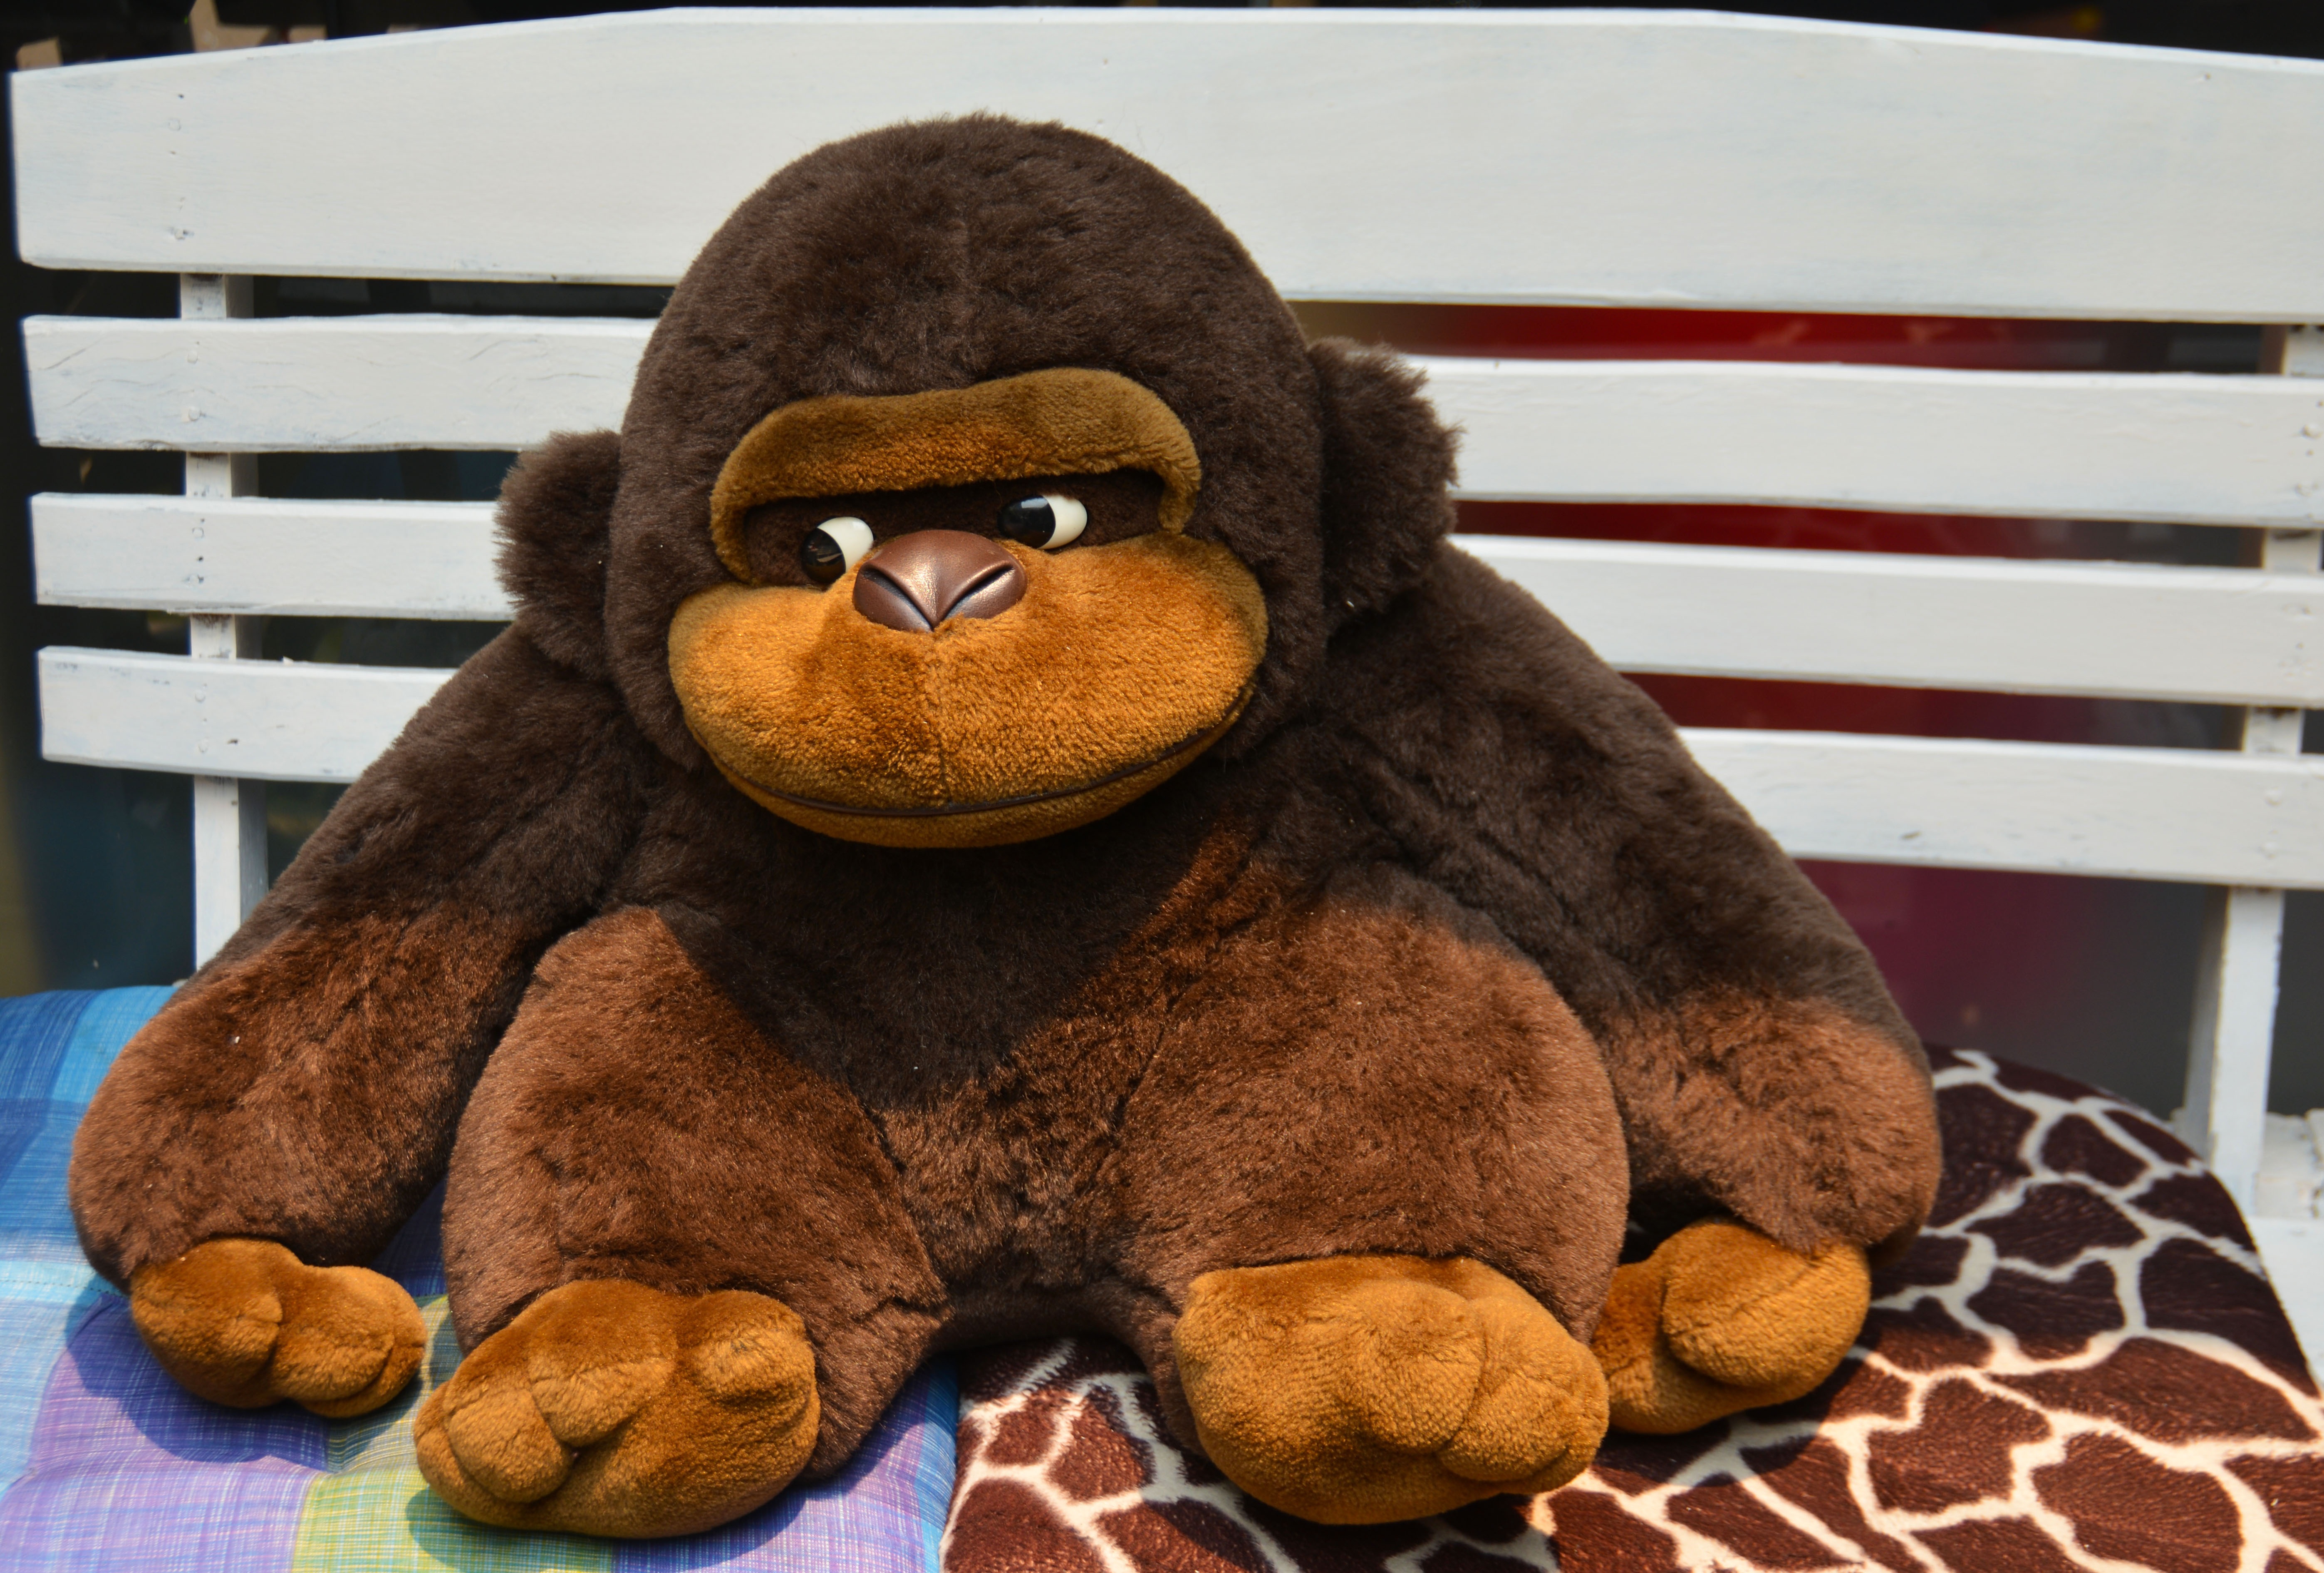
play, sweet, animal, cute, bear, love, gift, fur, young, fluffy, sitting, brown, toy, childhood, material, smile, primate, teddy bear, fun, snout, happy, furry, stuffed, funny, joy, soft, plush, cuddly, adorable, softness, teddy, cuddly toy, stuffed toy, great ape, teddie